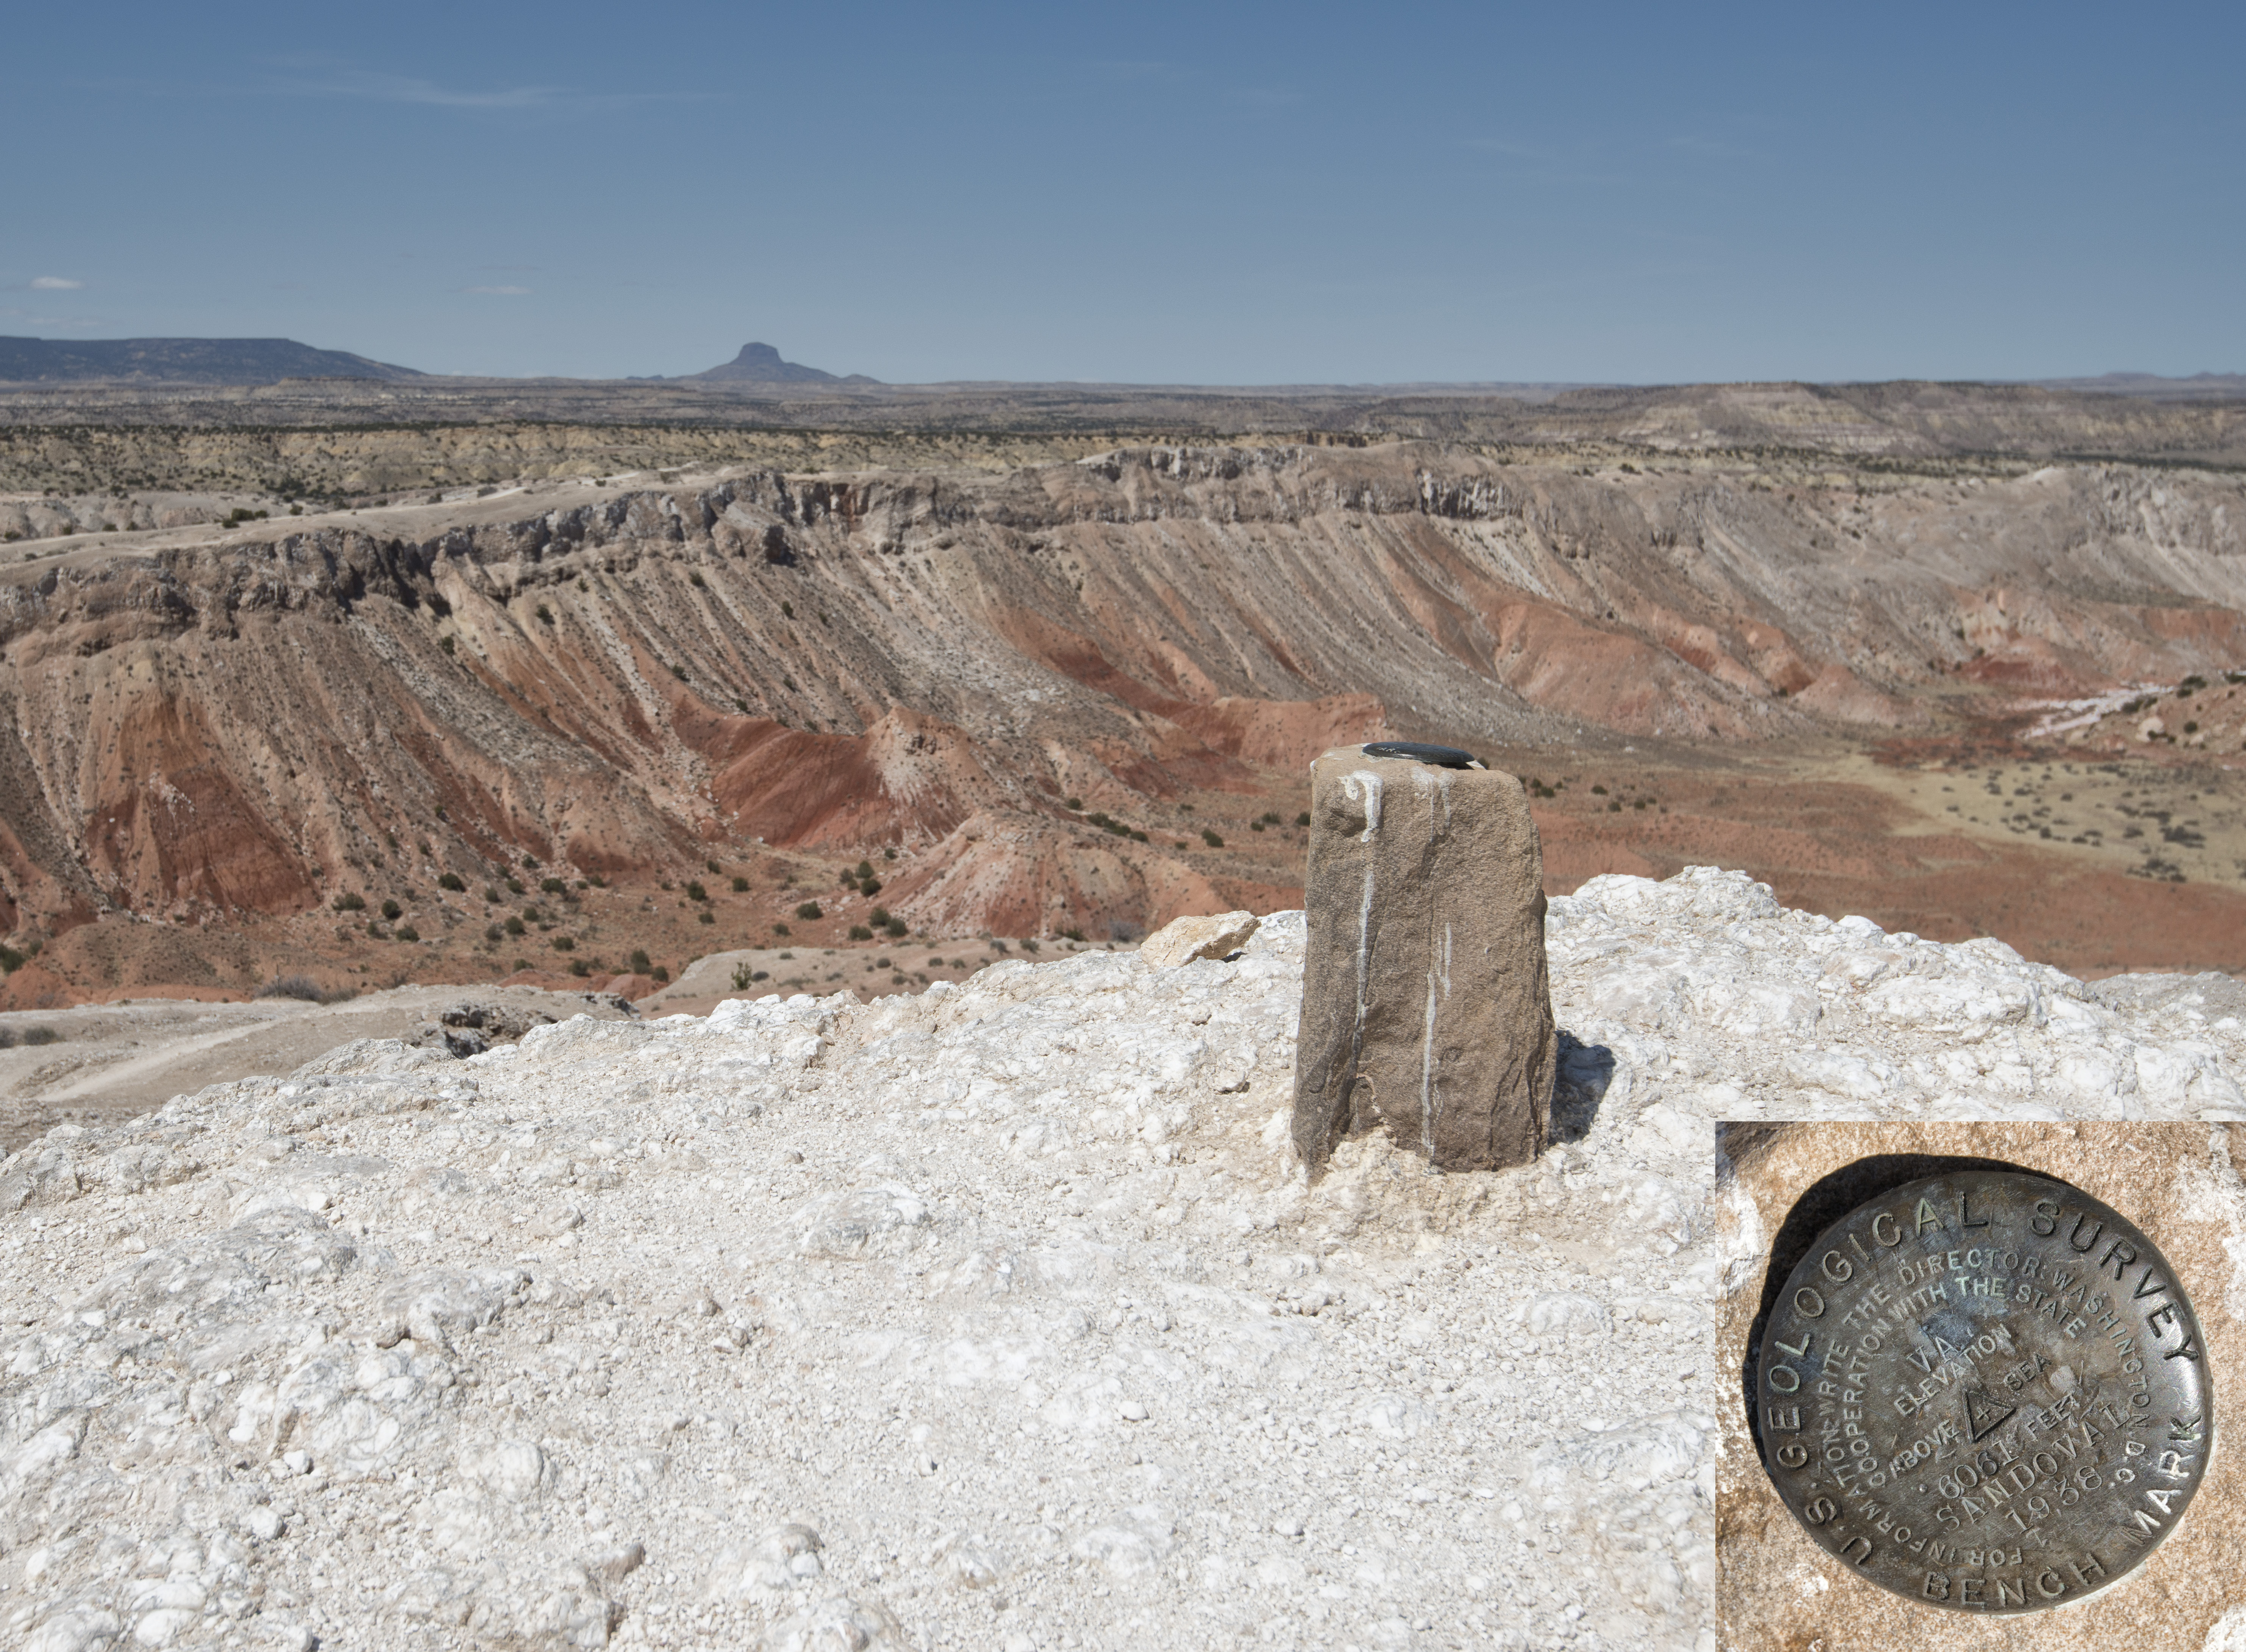
valley, formation, canyon, geology, badlands, plateau, nikond800e, newmexico, quarry, wadi, cabezonmesa, ojitowilderness, whitemountainbiketrail, landform, ancient history, natural environment, geographical feature